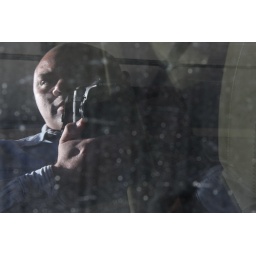
Reflections in the dirty window of the Jeep